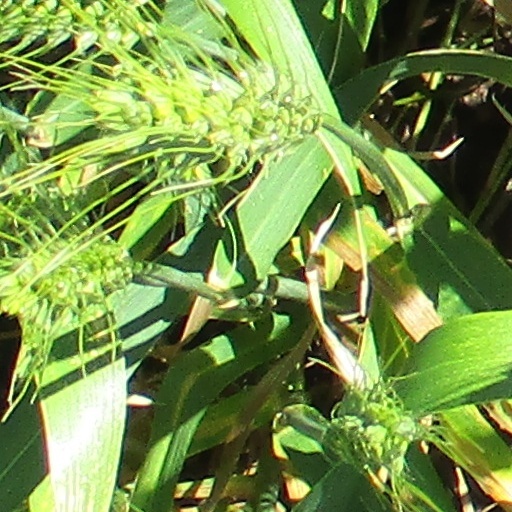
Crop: wheat